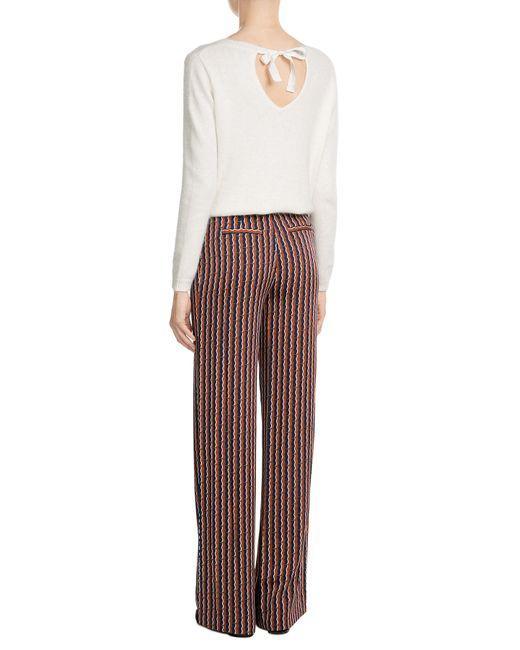
Slim Fit Top mit langen Ärmeln und roter Hose für Damen